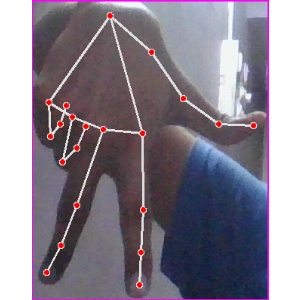
अक्षर: ग